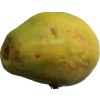
Label: papaya